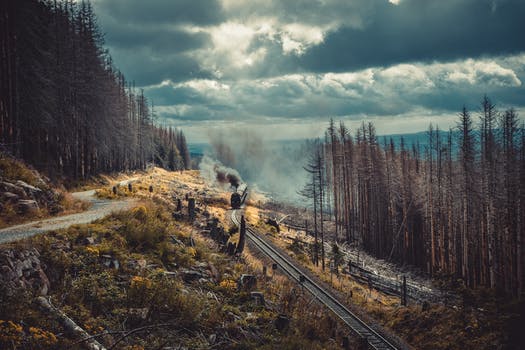
Label: No Watermark